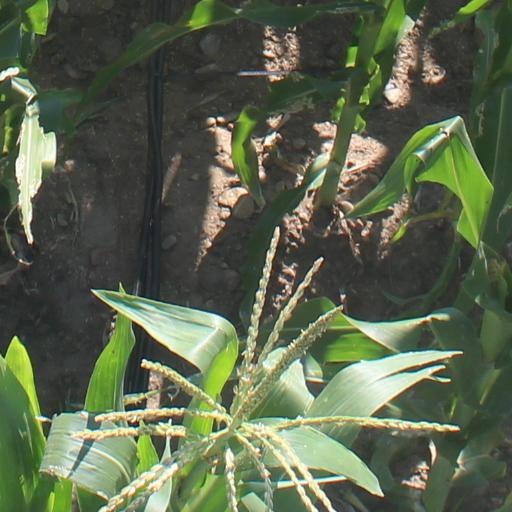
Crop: maize; corn